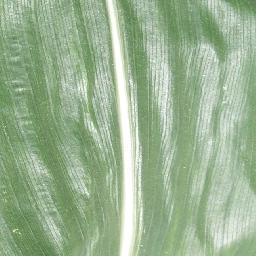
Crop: corn
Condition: (maize)_healthy